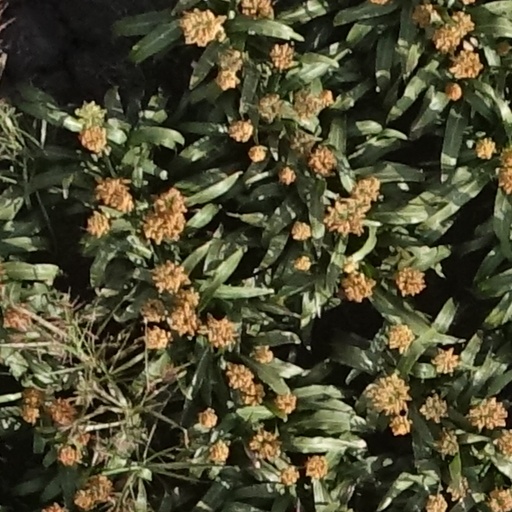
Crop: sorghum